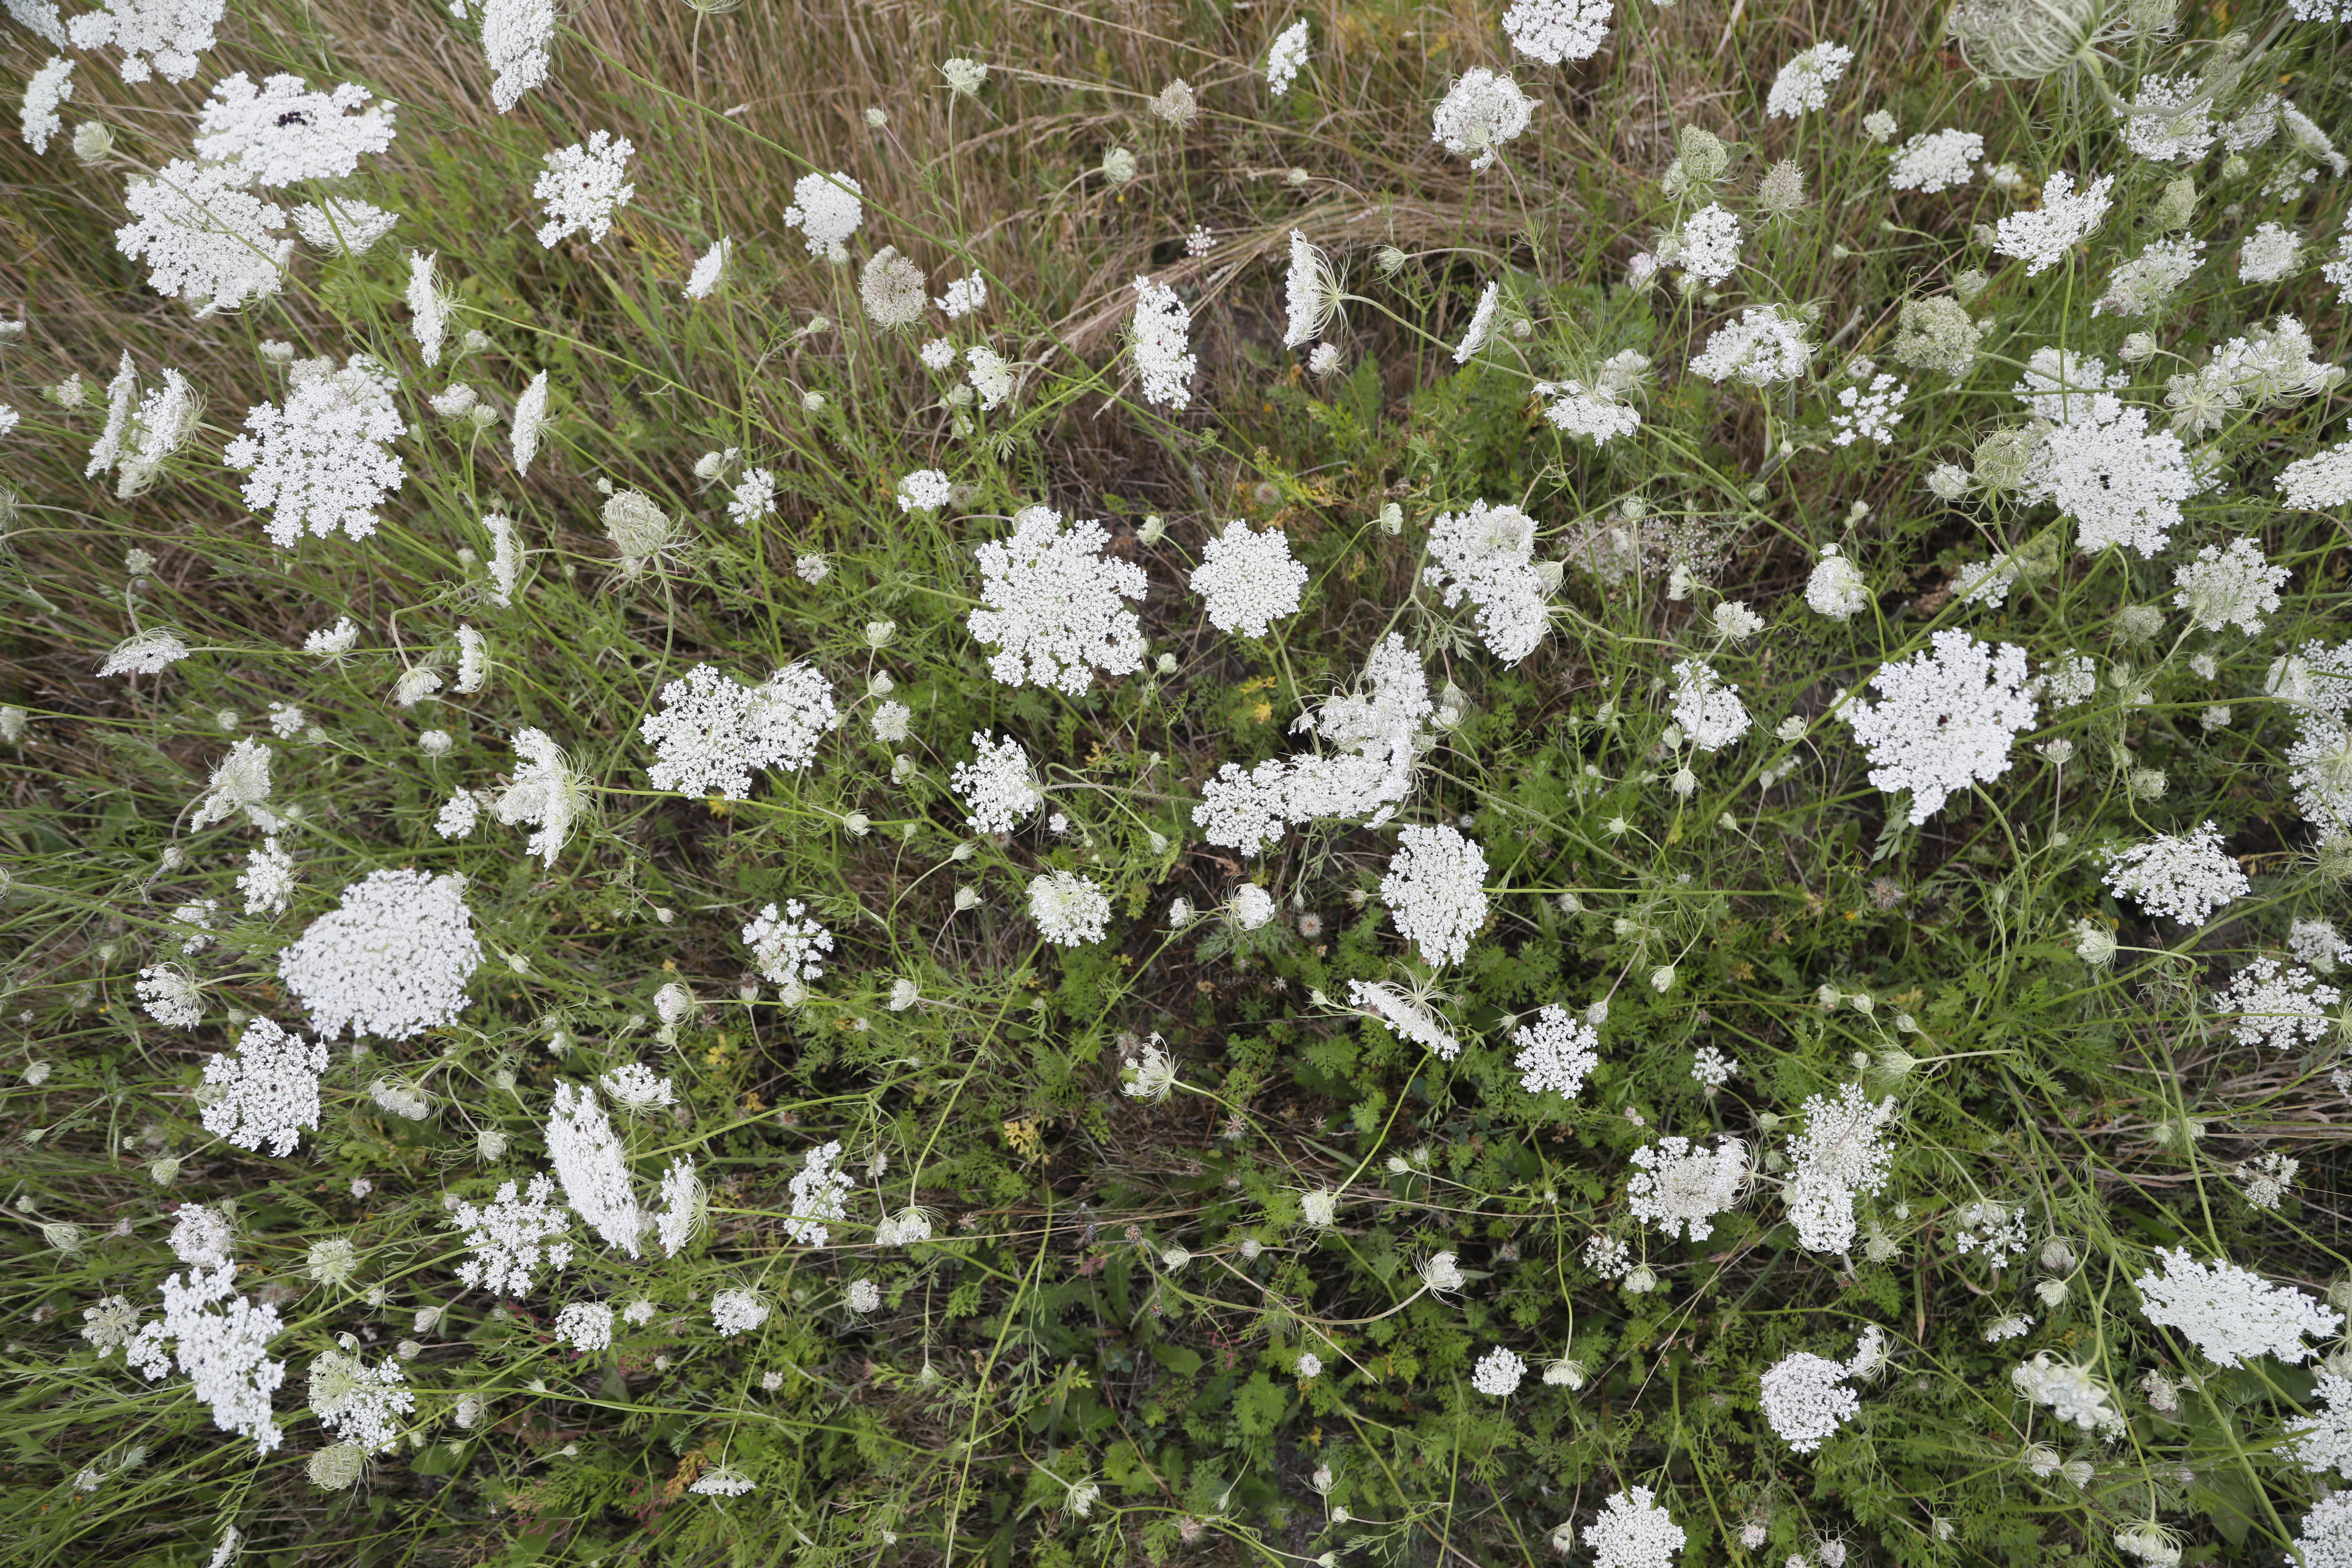
Plant species: Daucus carota